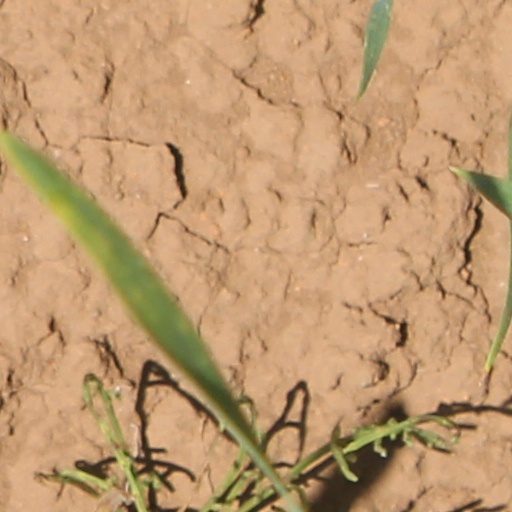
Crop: wheat